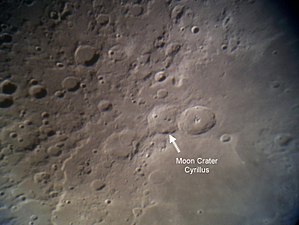
Cyrillus (månekrater)
Cyrillus er et nedslagskrater på Månen. Det befinder sig på Månens forside ved den nordvestlige rand af Mare Nectaris. Det er opkaldt efter den ægyptiske teolog og pave i den koptiske katolske kirke, Sankt Cyril.